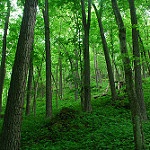
Label: forest